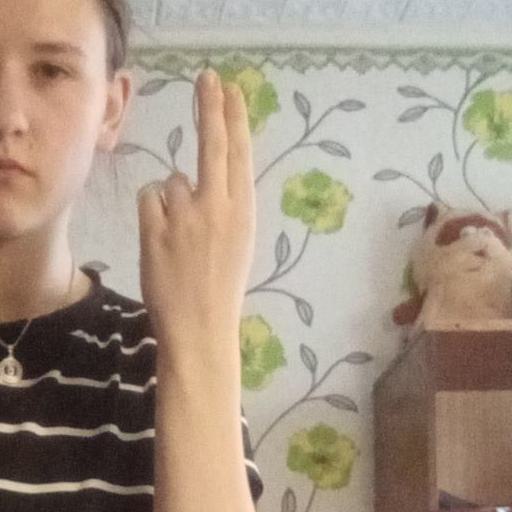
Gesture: two_up_inverted